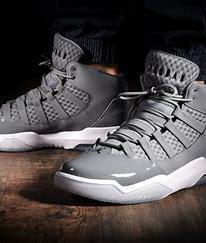
Brand: Jordan
Model: Max Aura 3